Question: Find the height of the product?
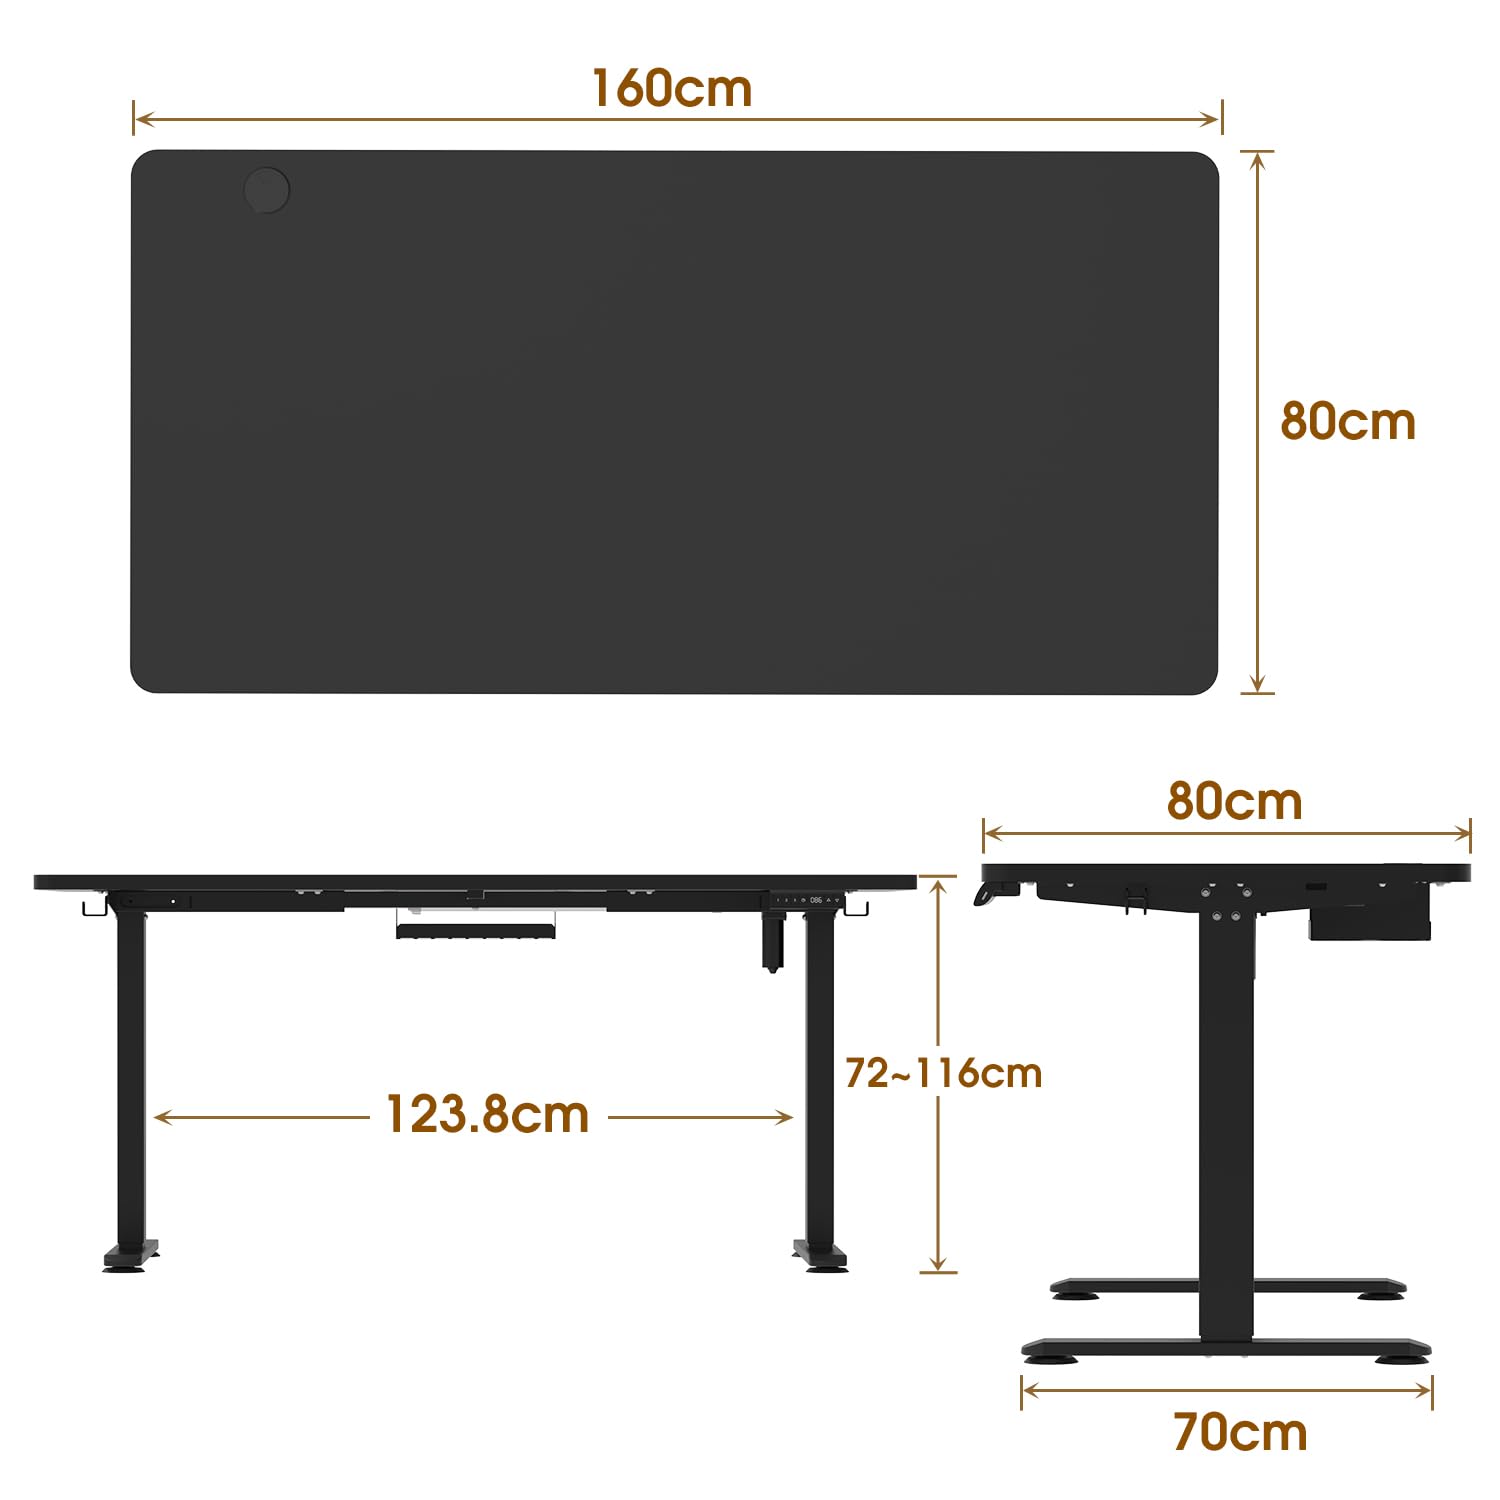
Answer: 72.0 centimetre